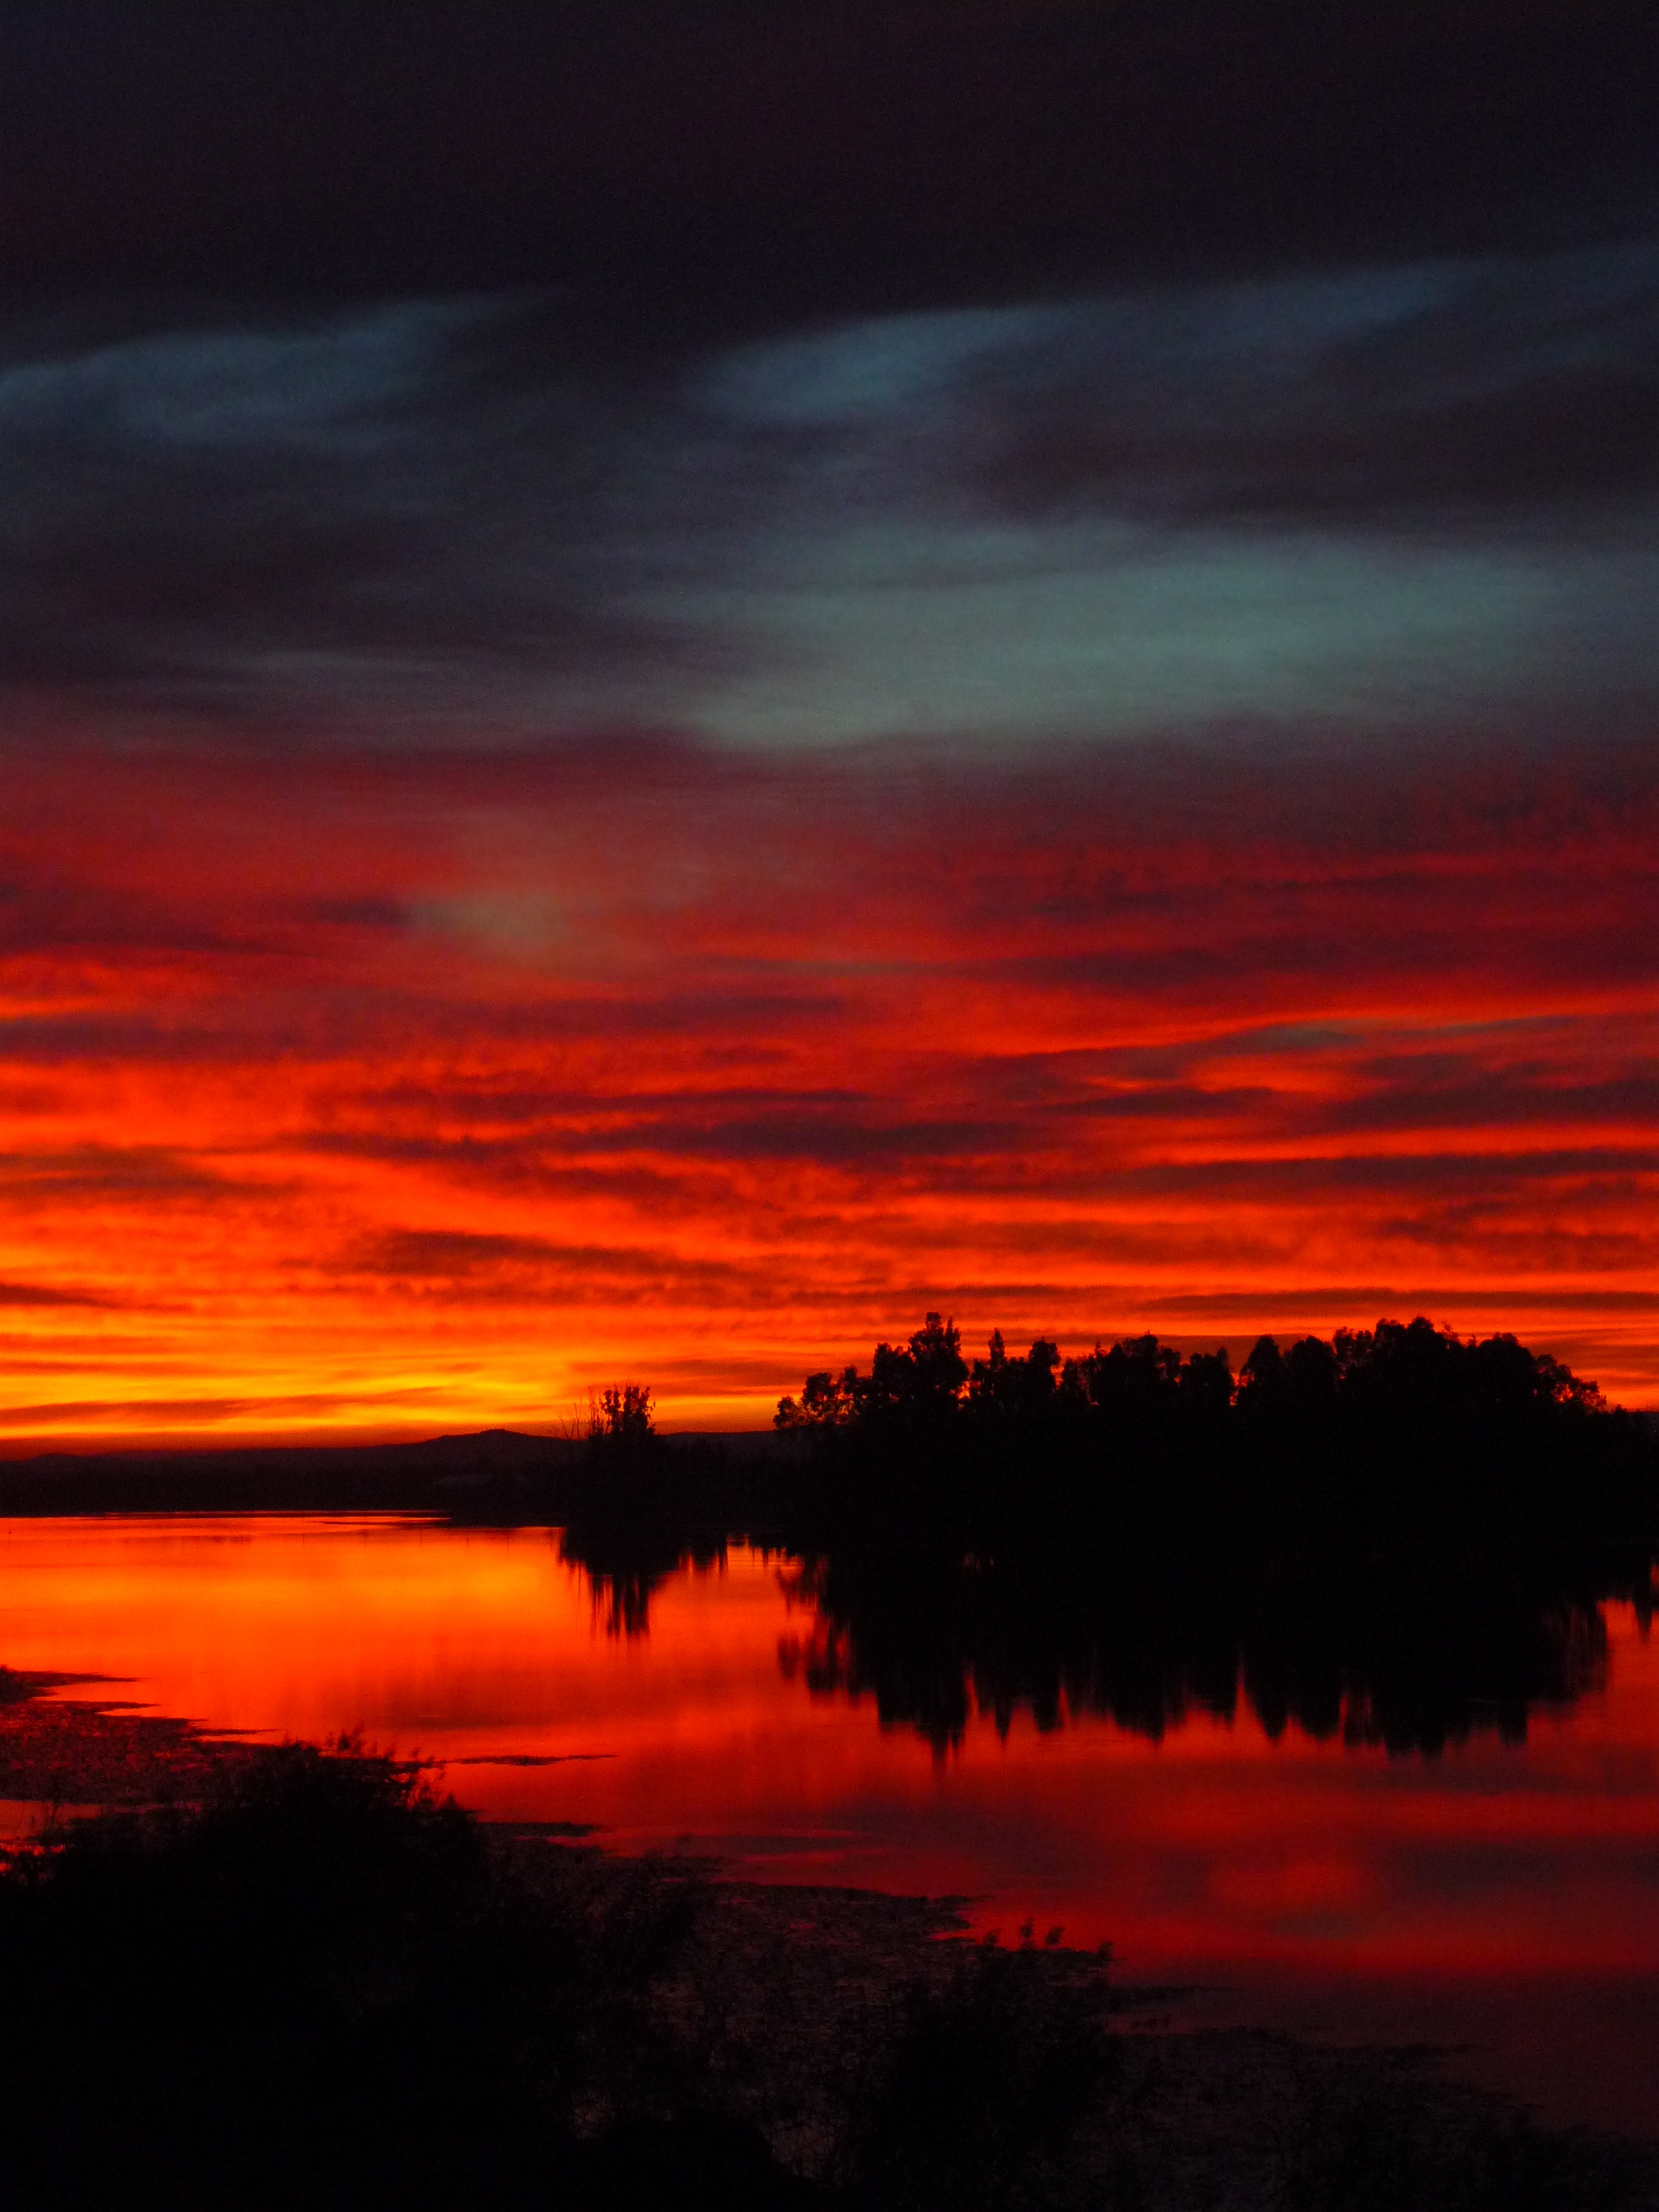
landscape, horizon, cloud, sky, sunrise, sunset, morning, dawn, atmosphere, river, dusk, evening, orange, reflection, shadow, infinity, surface, penumbra, soledad, afterglow, extensive, red sky at morning